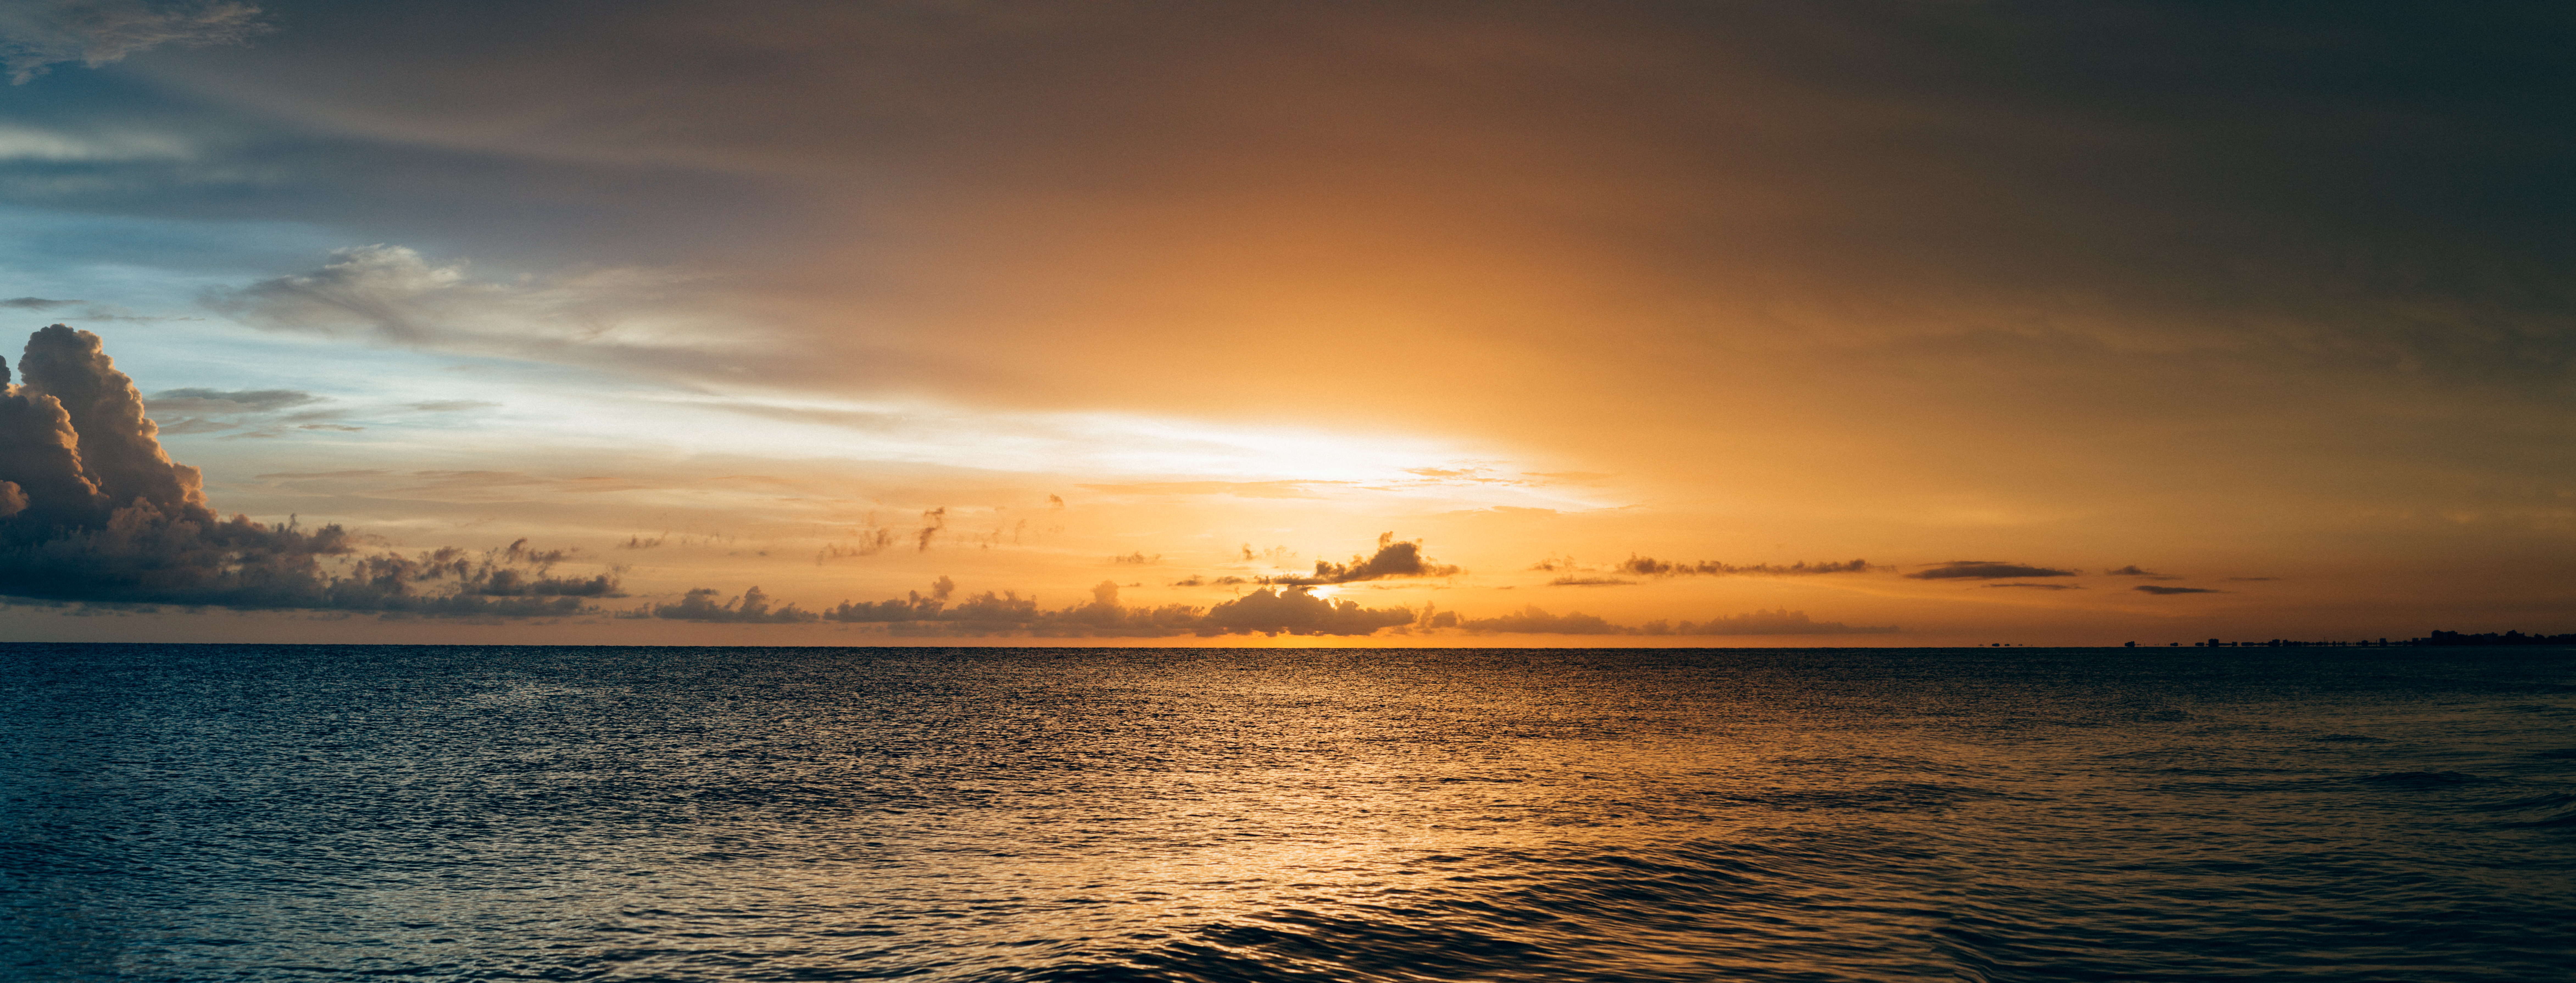
beach, landscape, sea, coast, water, nature, ocean, horizon, cloud, sky, sun, sunrise, sunset, sunlight, morning, shore, wave, dawn, dusk, panoramic, evening, seascape, clouds, afterglow